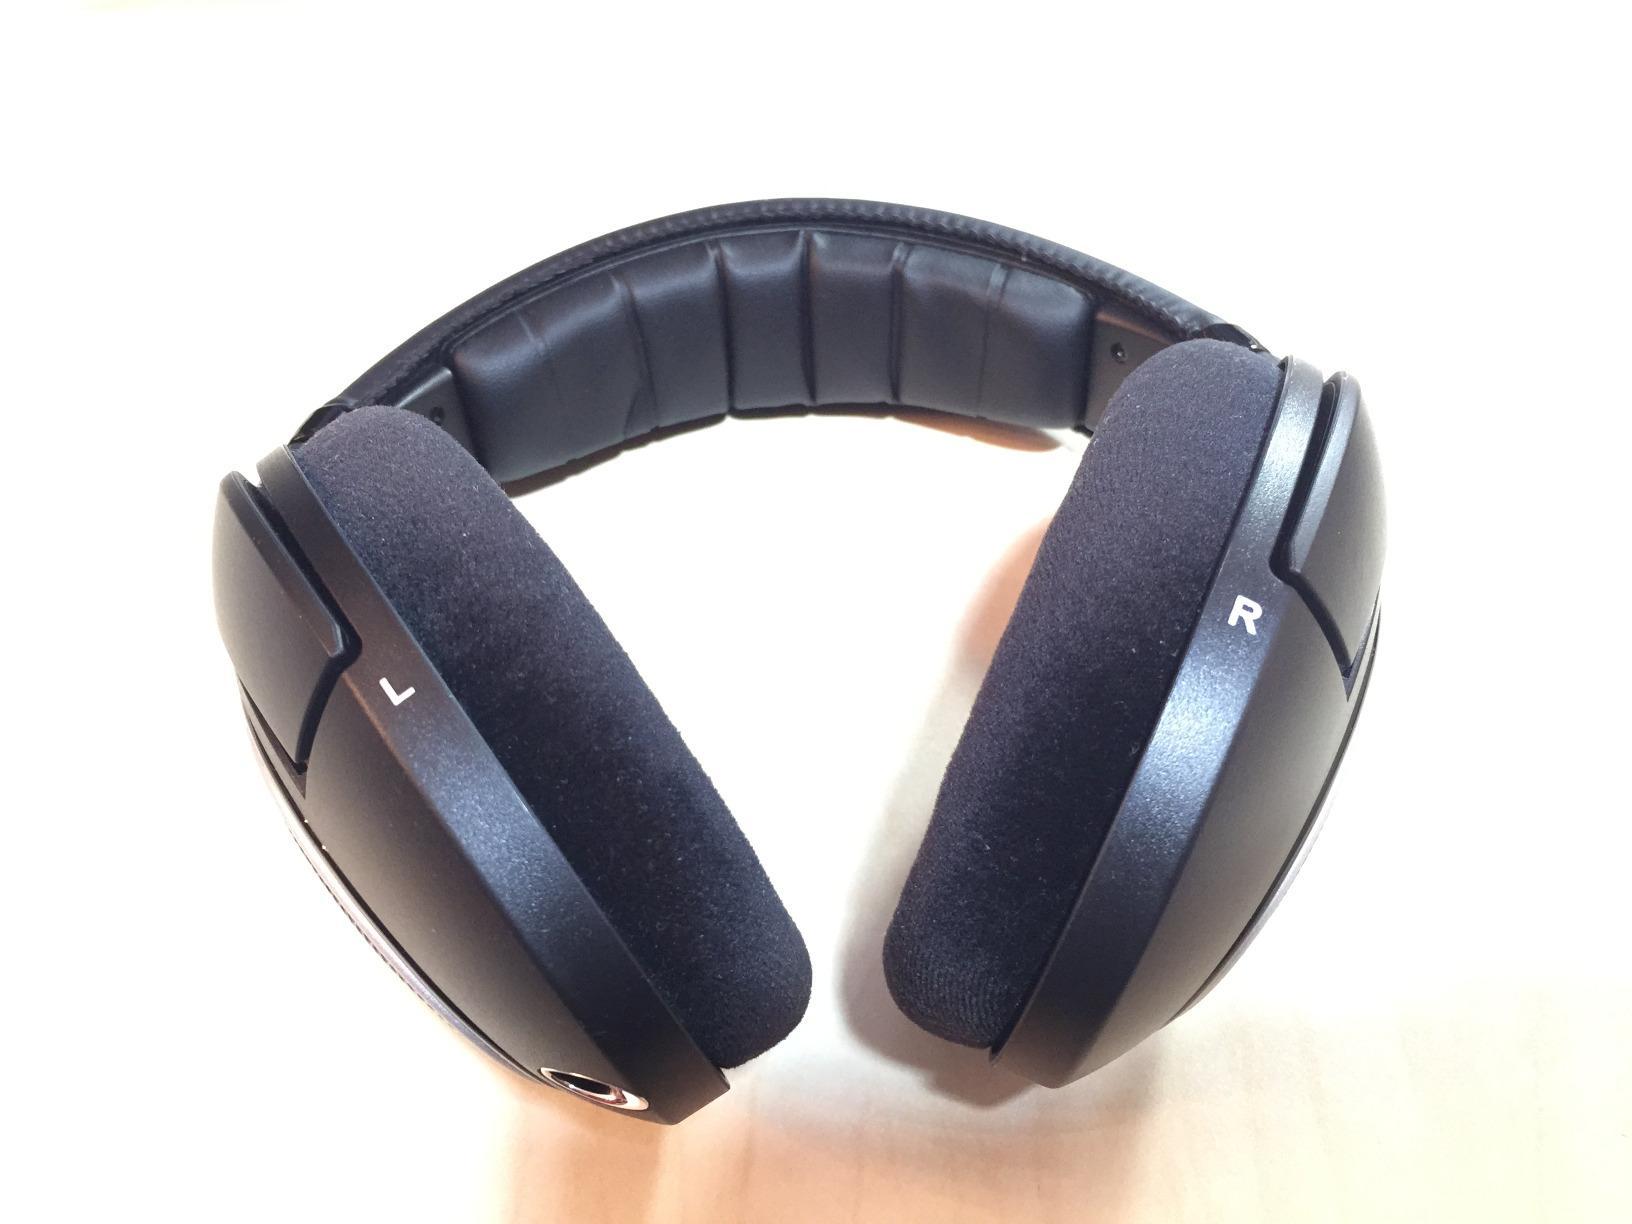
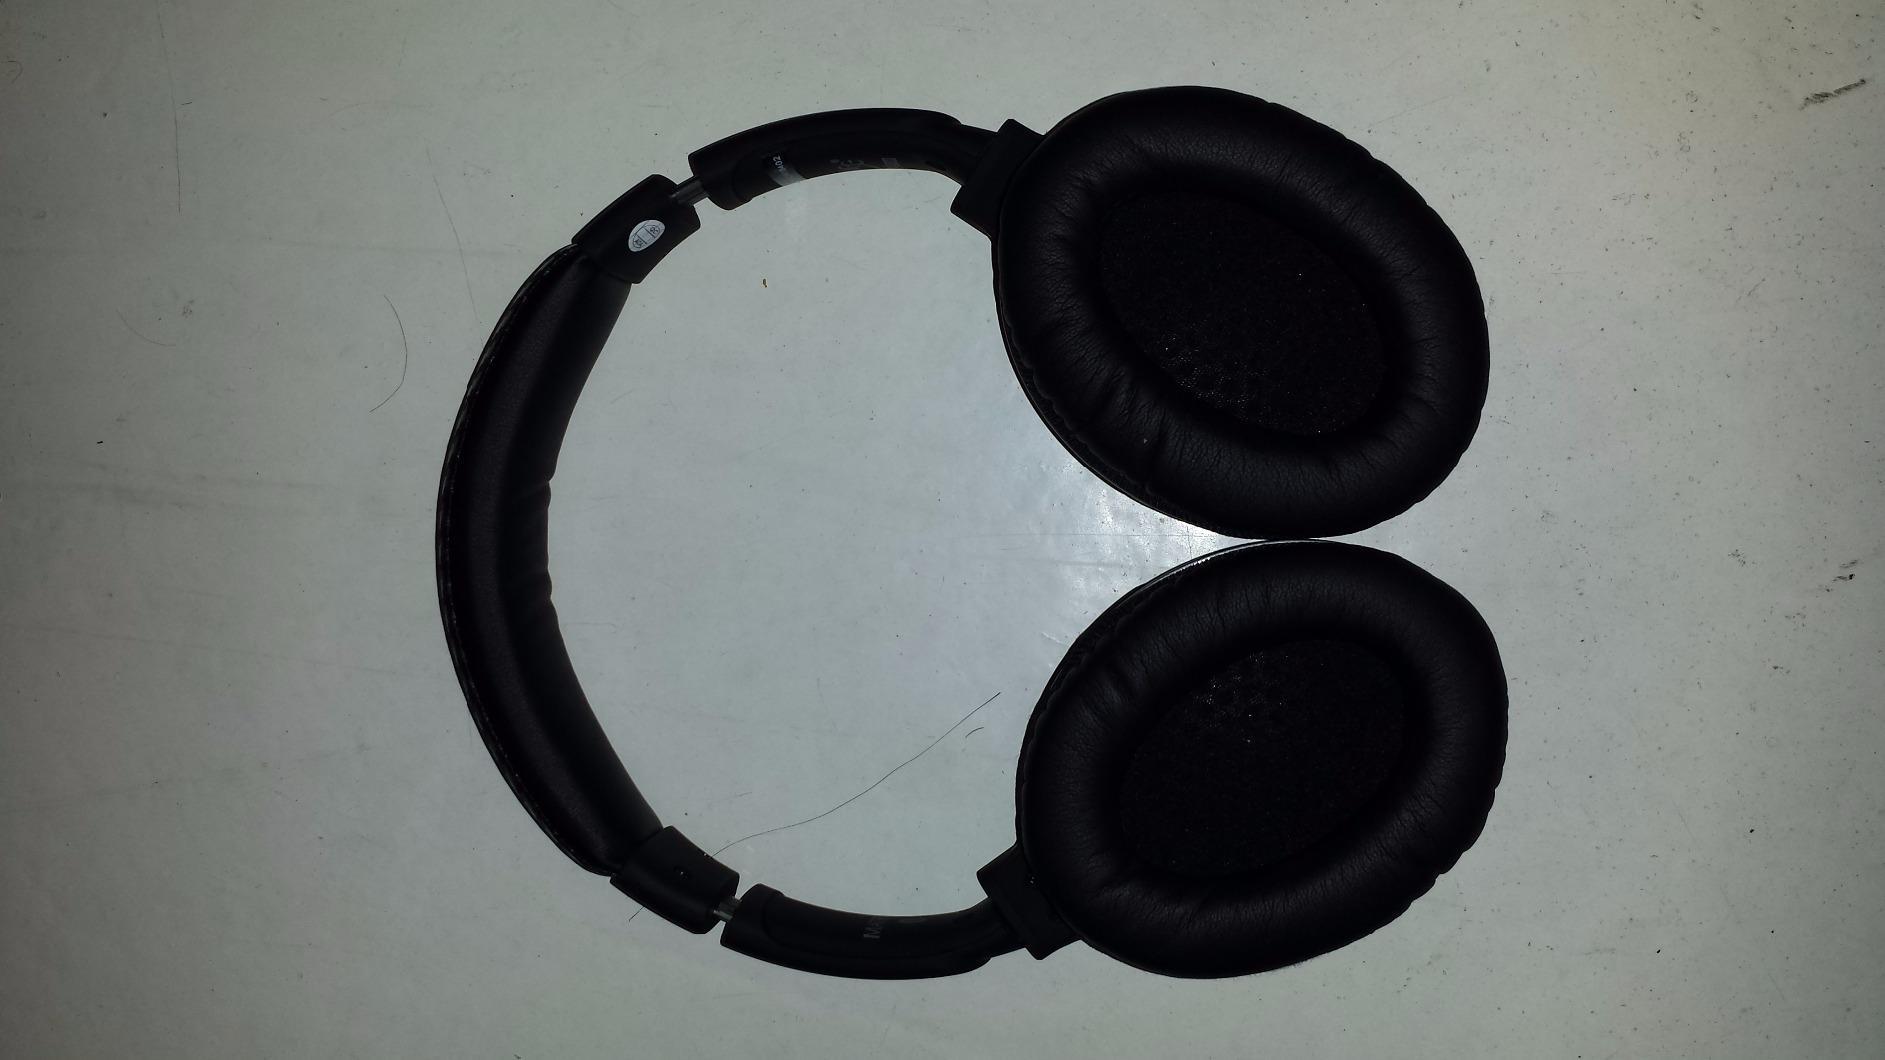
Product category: headphones
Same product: no